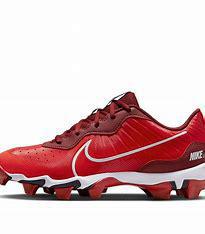
Brand: Nike
Model: Alpha Huarache 4 Keystone